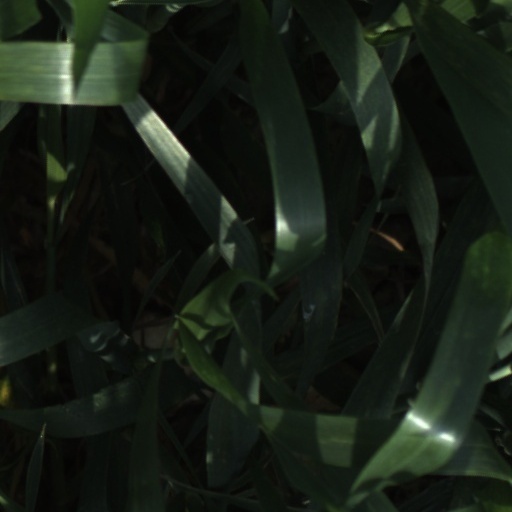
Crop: wheat